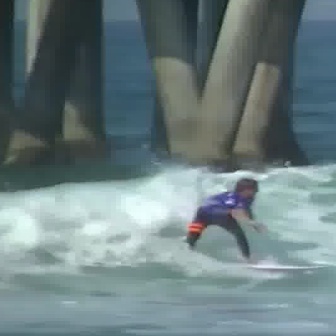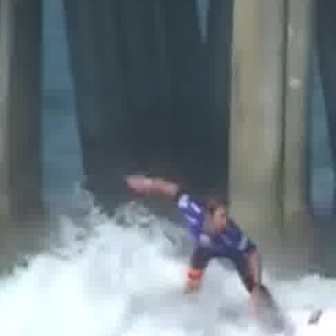
  Please identify the target specified by the bounding box [178,177,268,266] in the first image and locate it in the second image. Return the coordinates in [x_min,y_min,x_max,y_max] format.
Answer: [125,170,280,325]